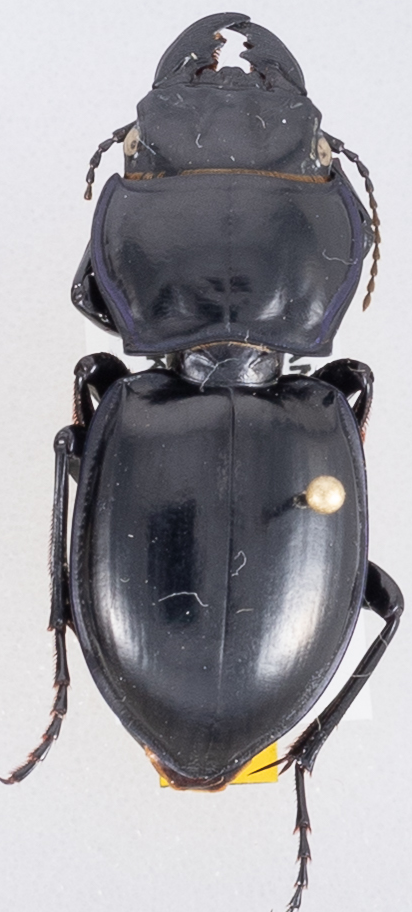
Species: Pasimachus californicus
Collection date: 2019-09-09
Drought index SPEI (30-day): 1.594
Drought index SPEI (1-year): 1.69
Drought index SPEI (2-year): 1.13